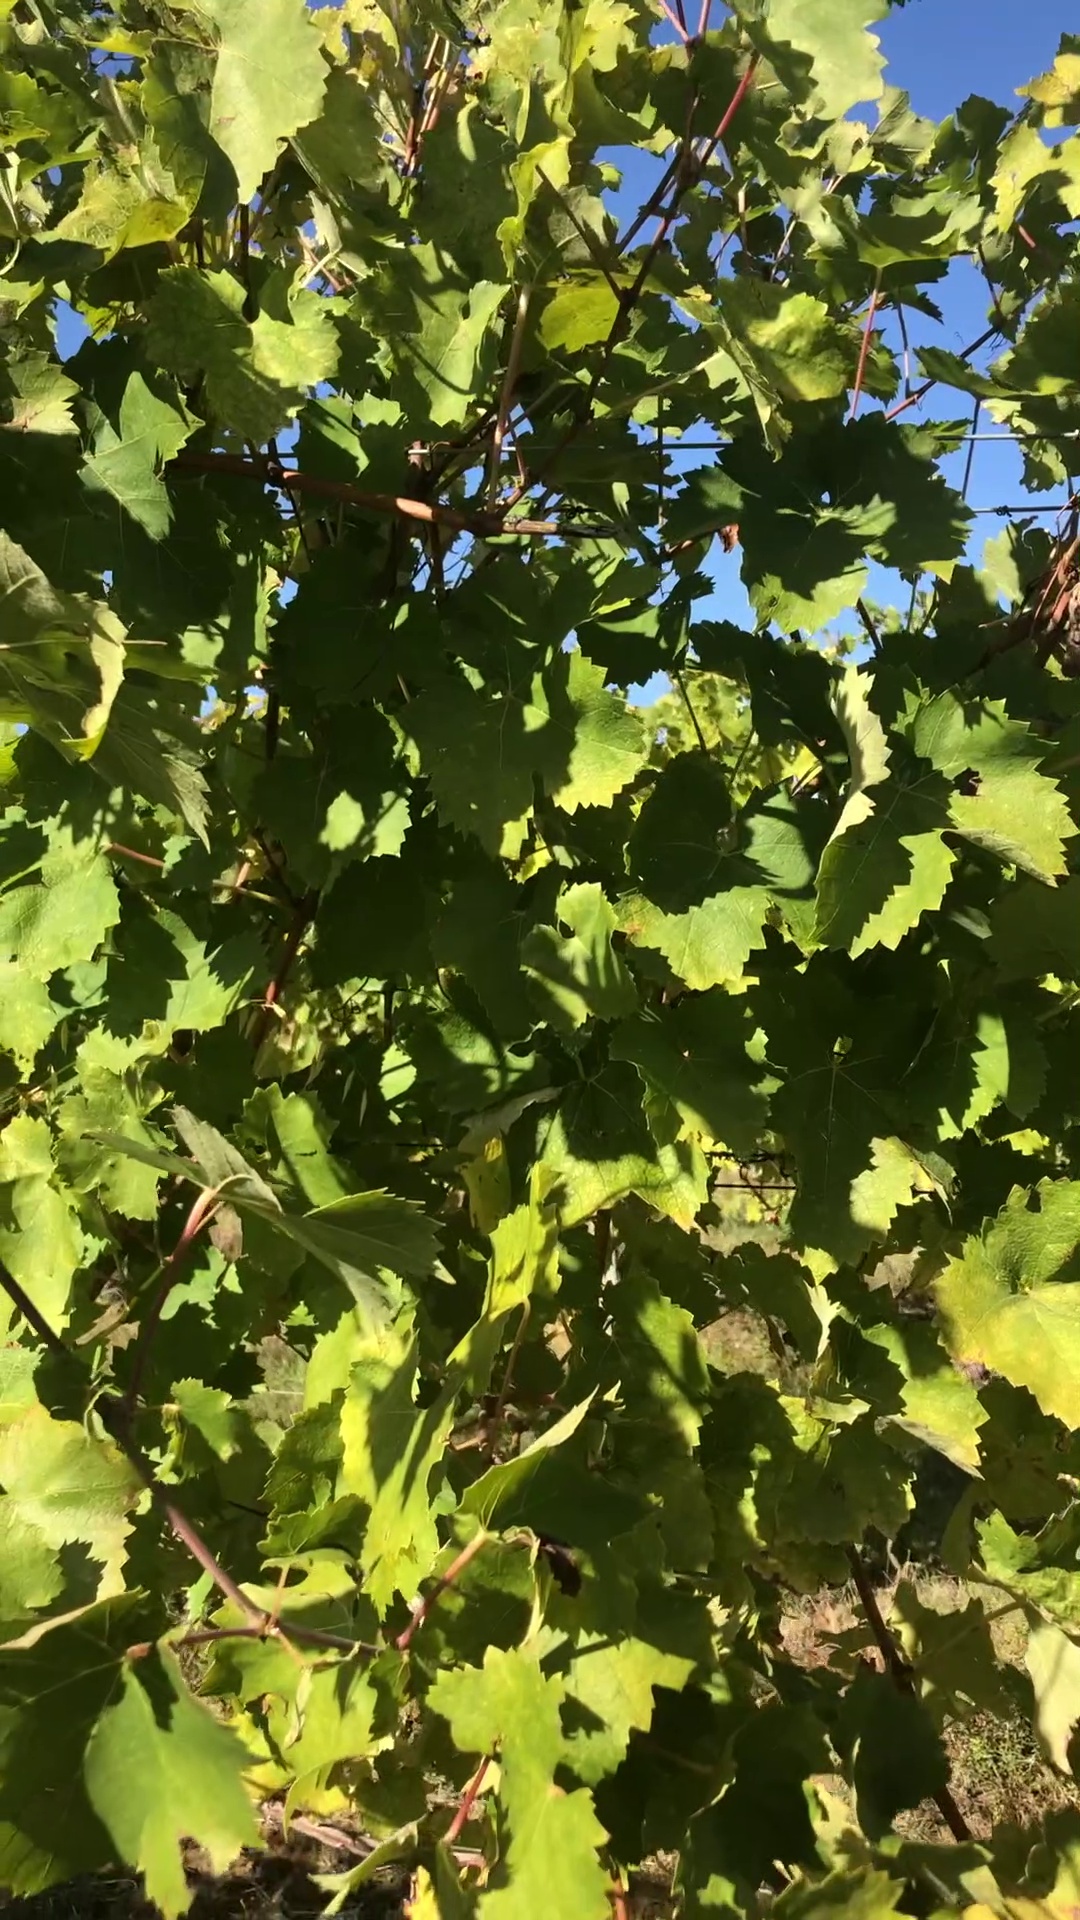
Label: healthy